Ahmed Niyazi

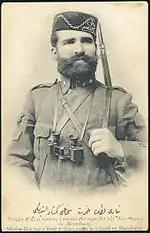
Niyazi Bey in military gear (post 1908)

Between 1899 and 1903 Niyazi was stationed in Ohri as an officer in charge of the ammunition depot in a company of reservists. During his time there he monitored the preparations of the Macedo-Bulgarians for an uprising and noticed how various Russian and Bulgarian missionaries, teachers, officers and advisers contributed to the organisation of this revolt. Through the press and his correspondence with Mecduddin Efendi, a captain based in Izmir, Niyazi followed the activities of the Young Turks within Europe, in particular the decisions and split of the CUP First Congress in Paris (1902). In August 1903, the Internal Macedonian Revolutionary Organisation (IMRO) staged an uprising against the Ottomans in Macedonia and Niyazi was assigned to the third regiment of the Ottoman Third Army. During these events he had an active role in the Monastir branch of the CUP with his status raised to war hero and had gained great notoriety among the Muslim Albanian population of Macedonia. Beginning from 1904 and for five years prior to the revolution he served in an Ottoman chasseur battalion becoming renown for the effective pursuit of bandits in mountainous terrain. Niyazi became committed to the ideas of Ahmet Rıza Bey, a CUP member who advocated for constitutional restoration through revolution and was against foreign intervention in the empire or reforms for a specific community based on preferential treatment.